Question: Please indicate a possible affordance area of the bench that can be used for sitting
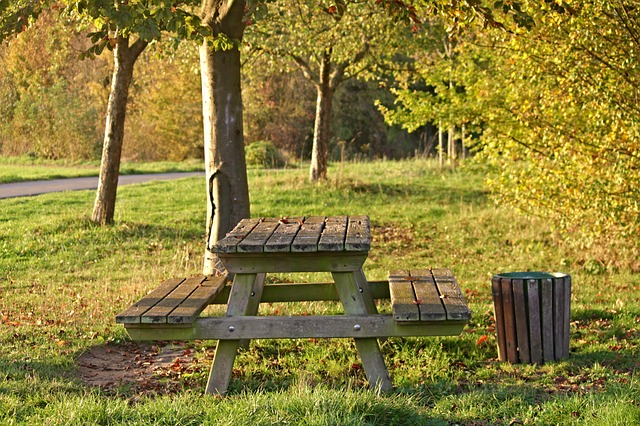
Answer: [115.541, 271.662, 229.245, 325.843]